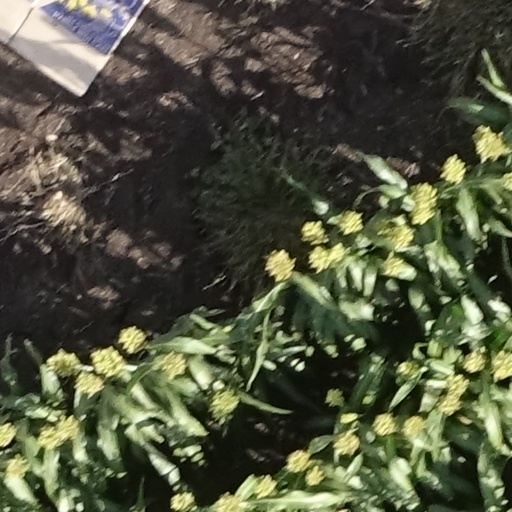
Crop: sorghum